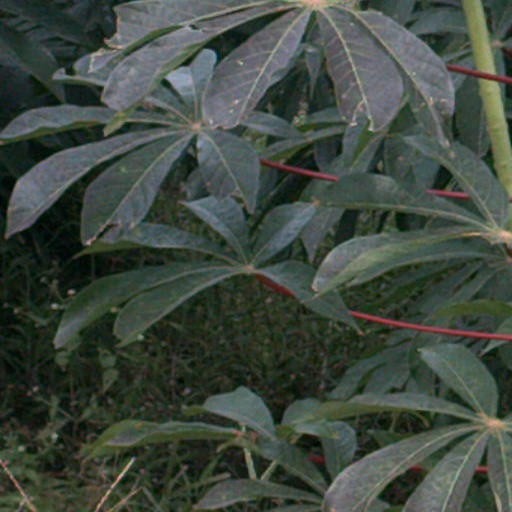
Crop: cassava